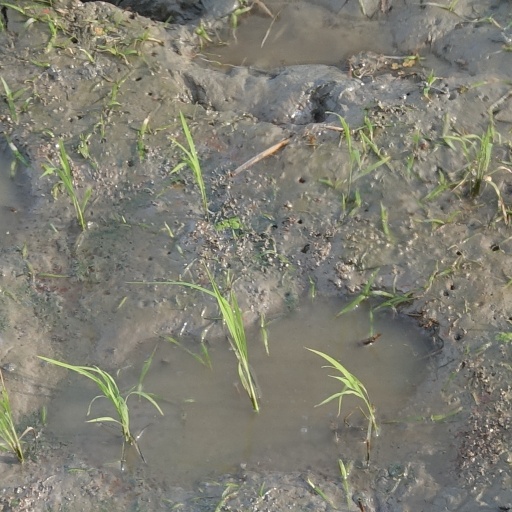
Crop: rice